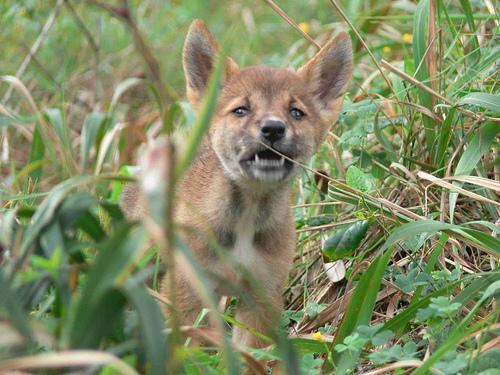
dingo